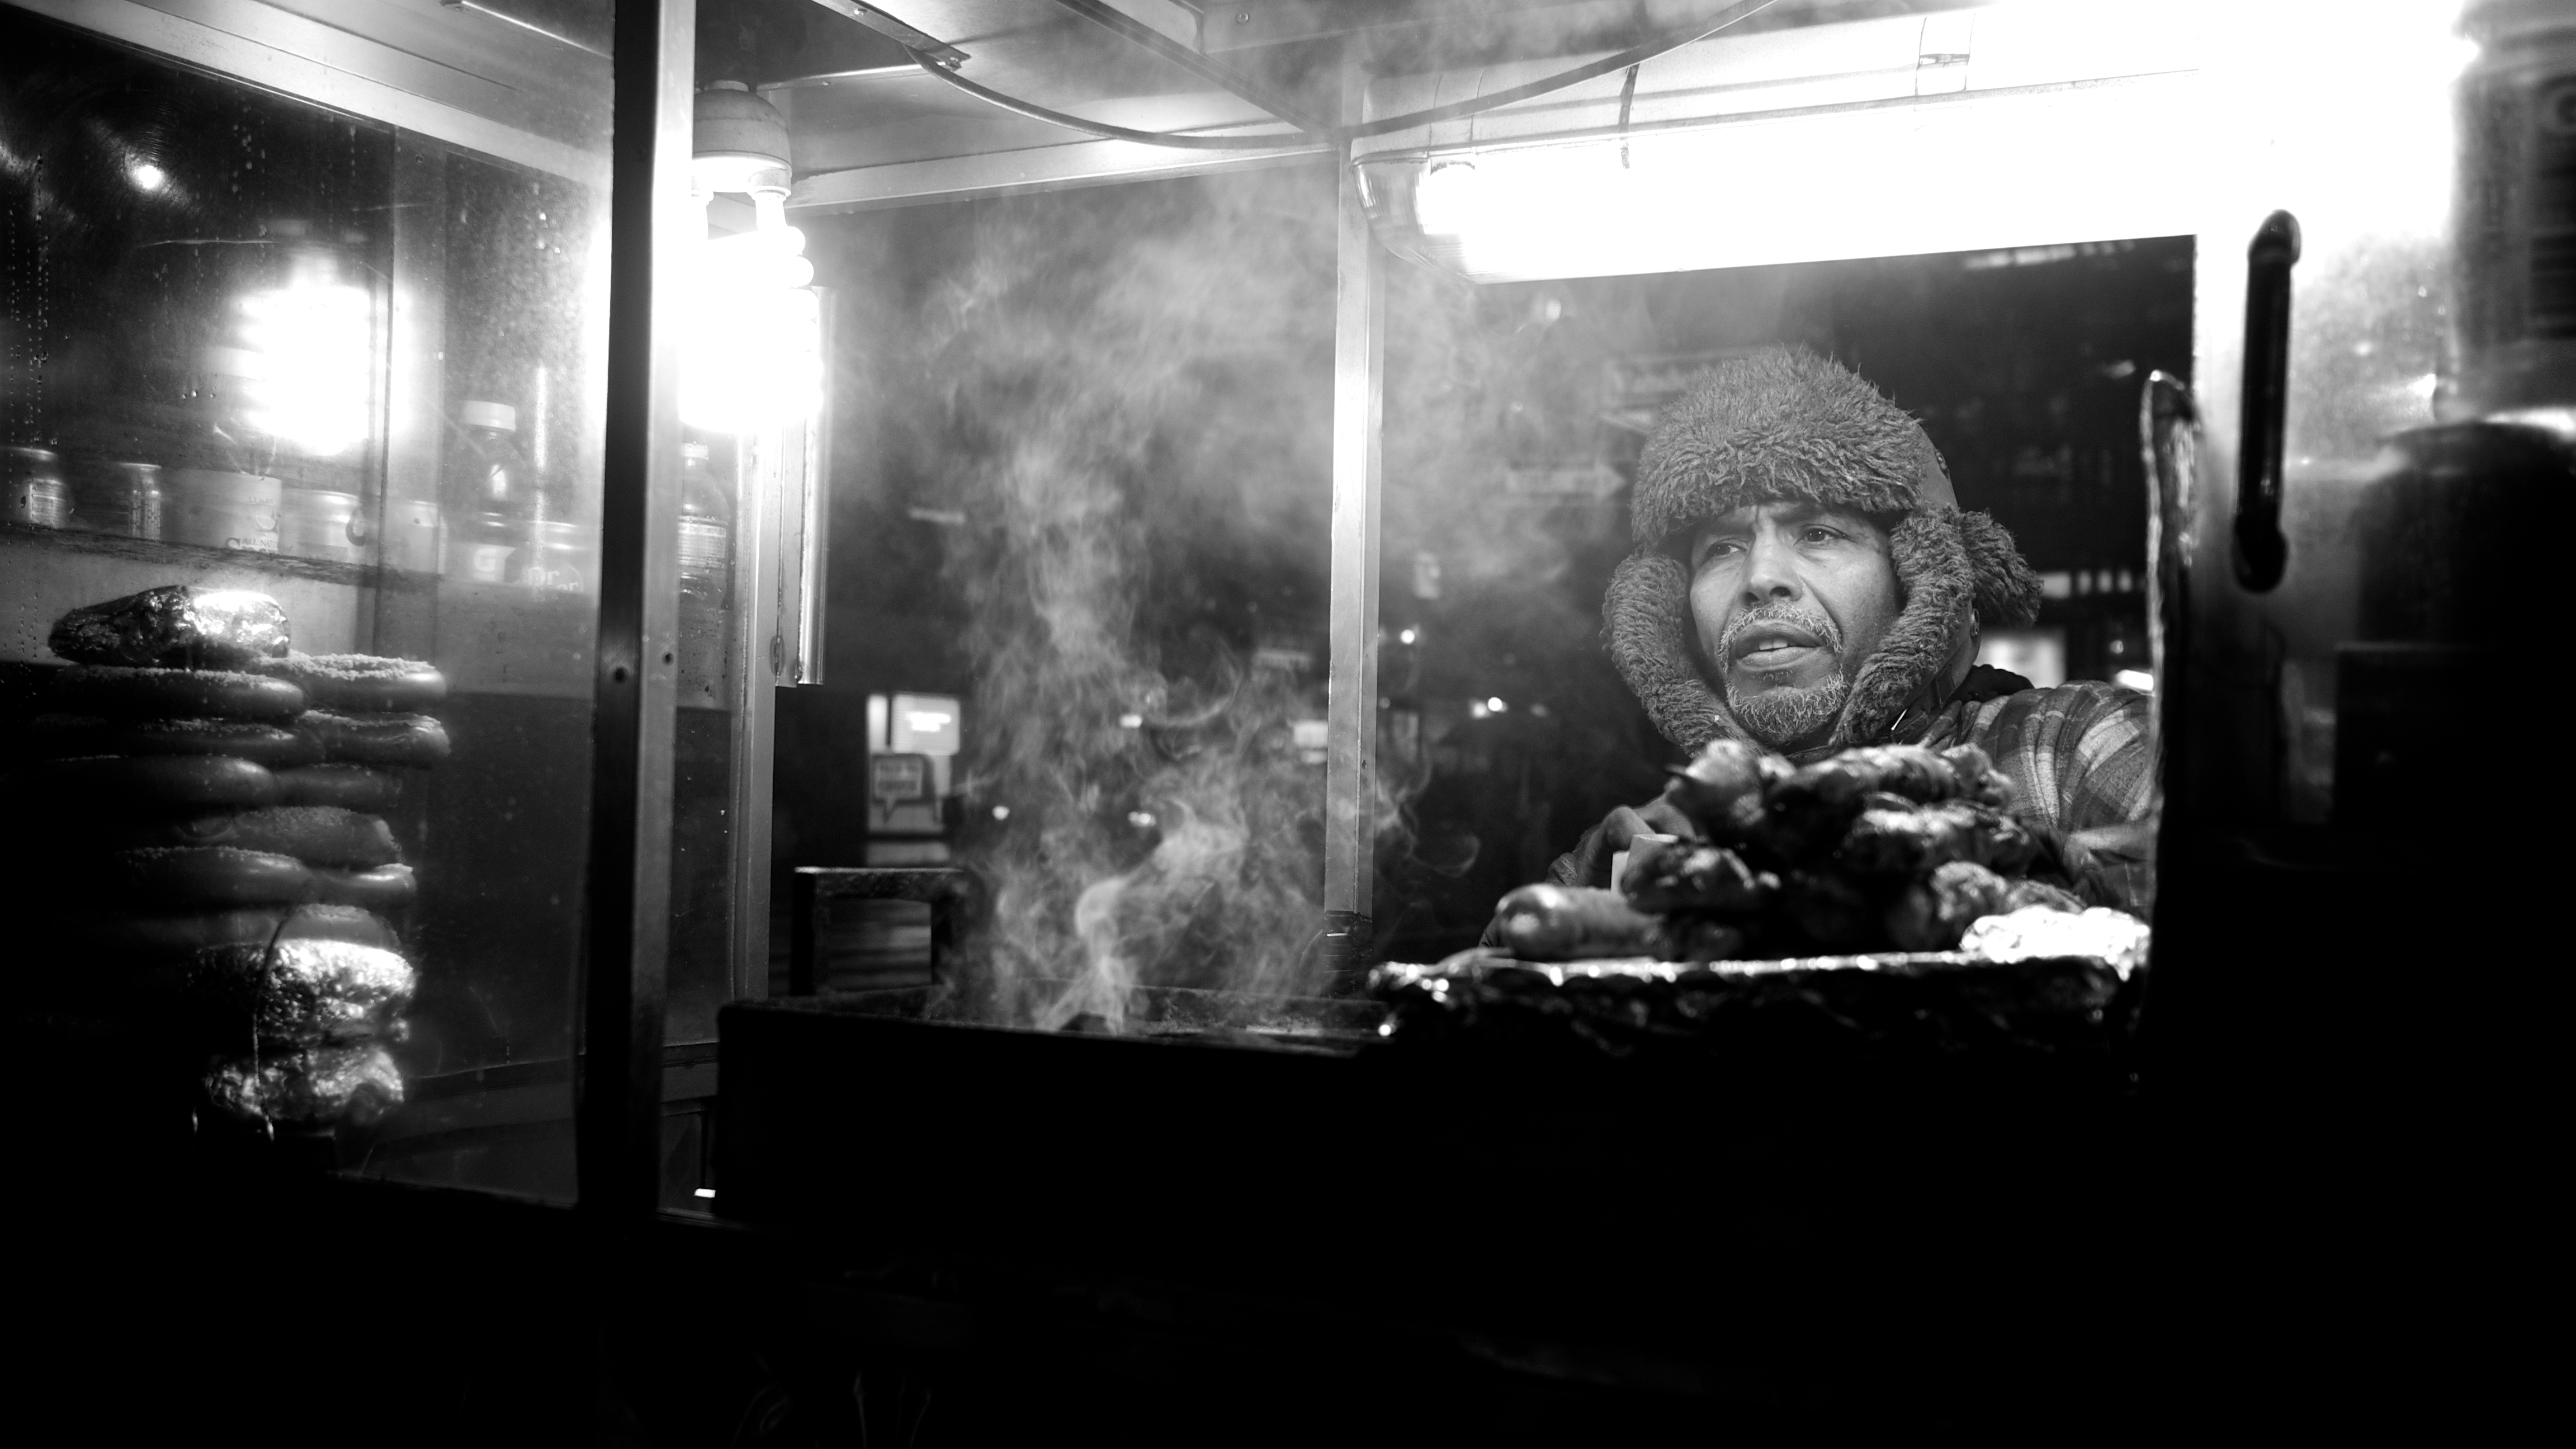
light, black and white, white, street, photography, film, ebook, training, darkness, black, monochrome, streetphotography, flickr, thomas, video, olympus, photograph, omd, image, fuji, leica, monochrom, leuthard, hcb, thomasleuthard, monochrome photography, film noir